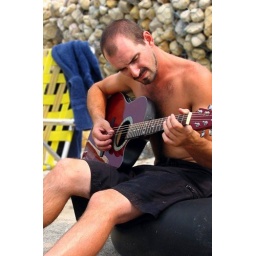
Collin brought his guitar down to the beach and played for us while we lounged in the sun.